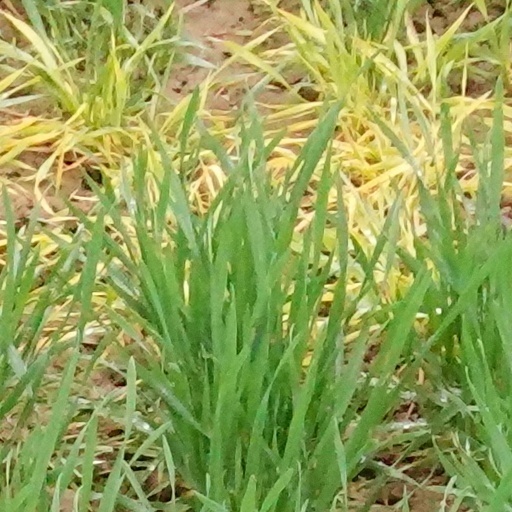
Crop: wheat